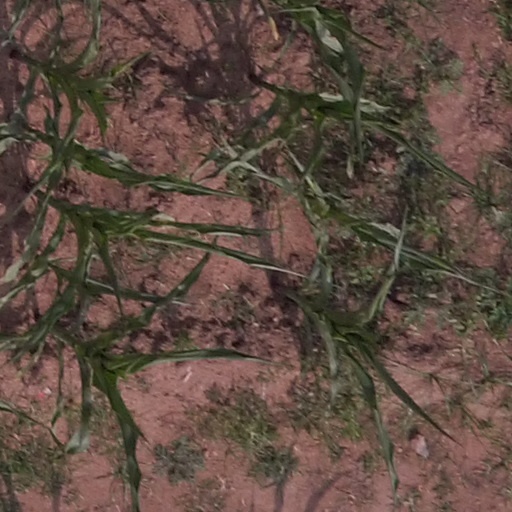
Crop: maize; corn